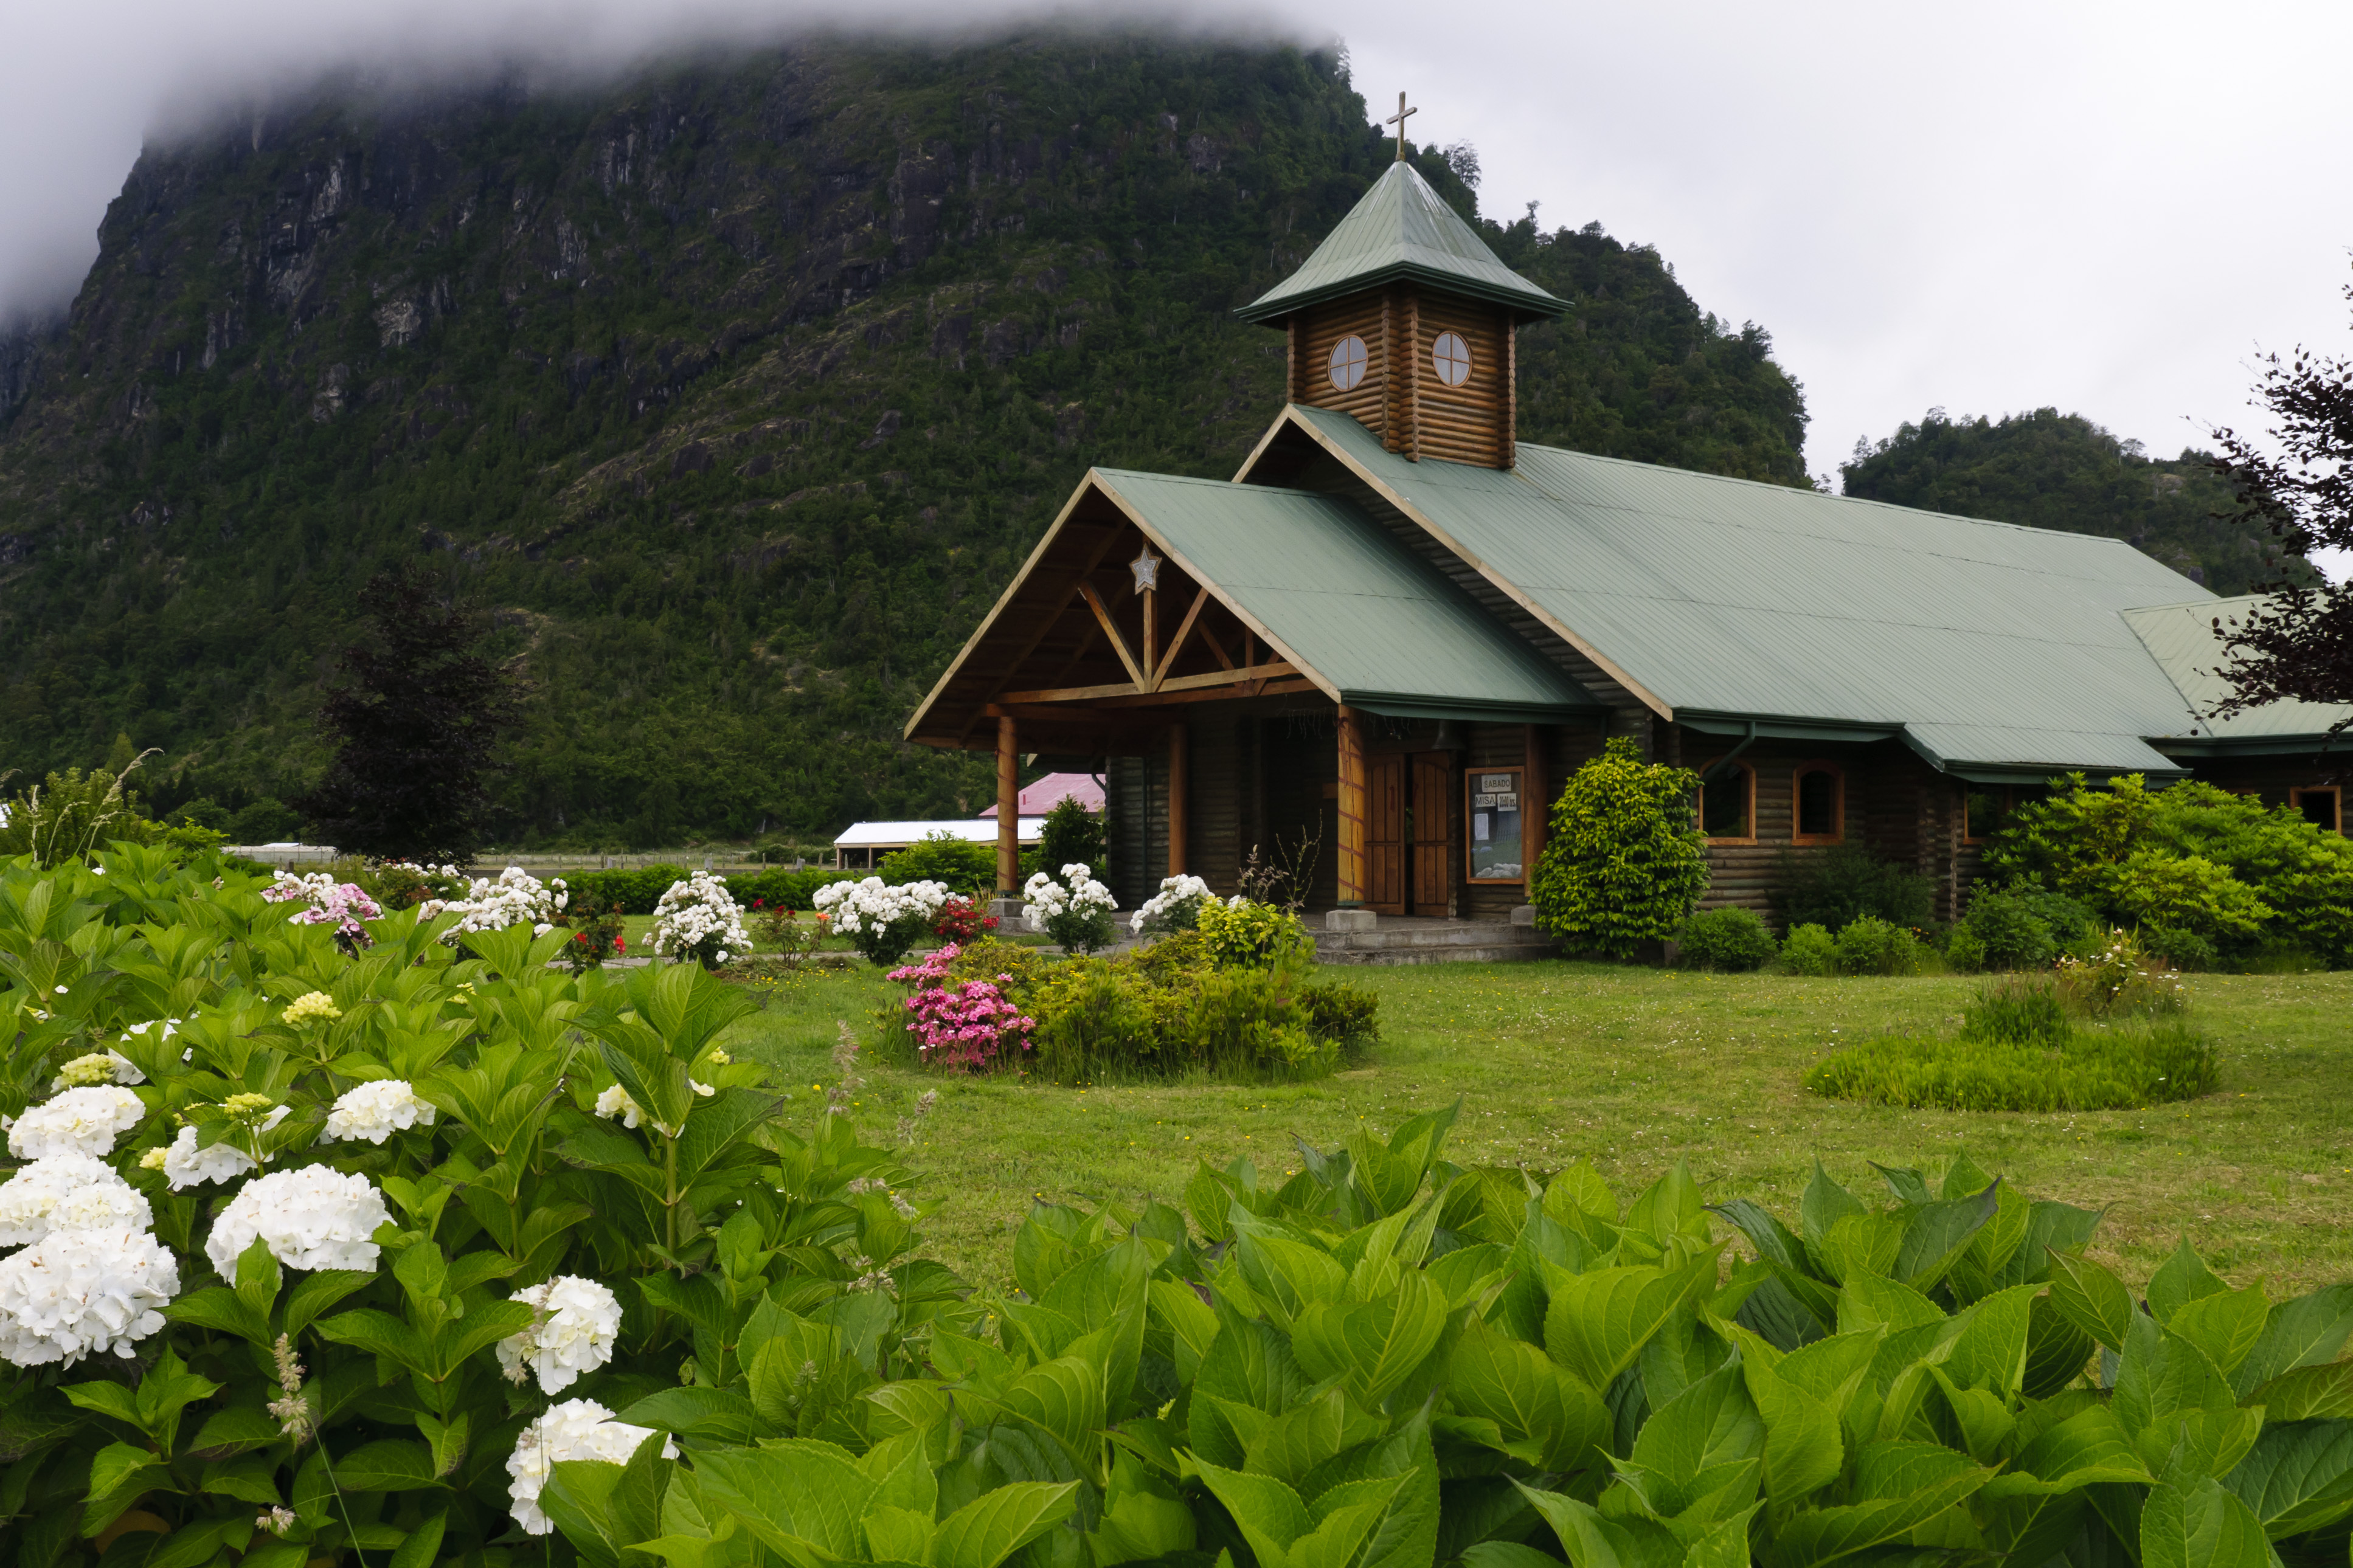
farm, house, flower, mountain range, village, green, cottage, nikon, garden, chile, plantation, estate, d300, rural area